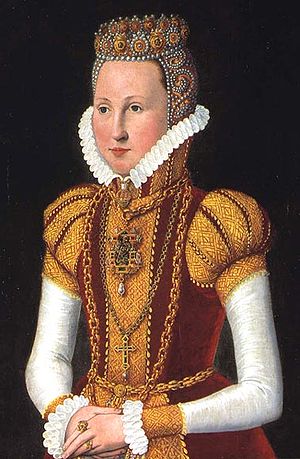
Frederik 2. / Anne Hardenberg og Dronning Sofie
Dronning Sophie
Frederik 2. var konge af Danmark og Norge fra 1559 til 1588. Han var søn af Christian 3. og tilhørte den oldenborgske slægt.